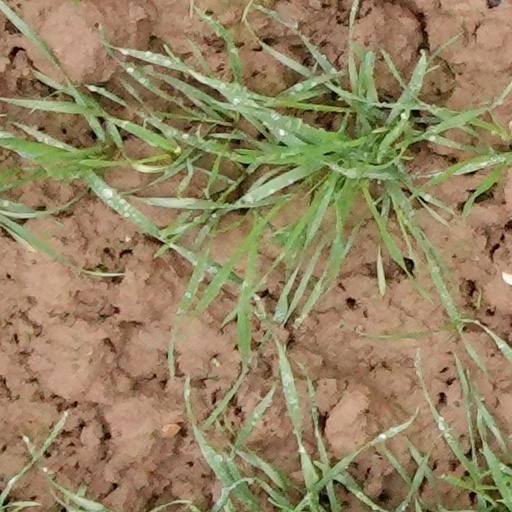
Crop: wheat